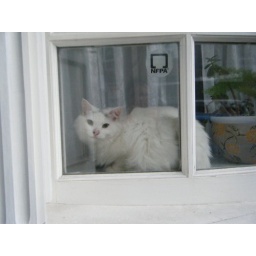
Found this cat in someone's window. I always say hello to window cats. Usually they just stare at me.